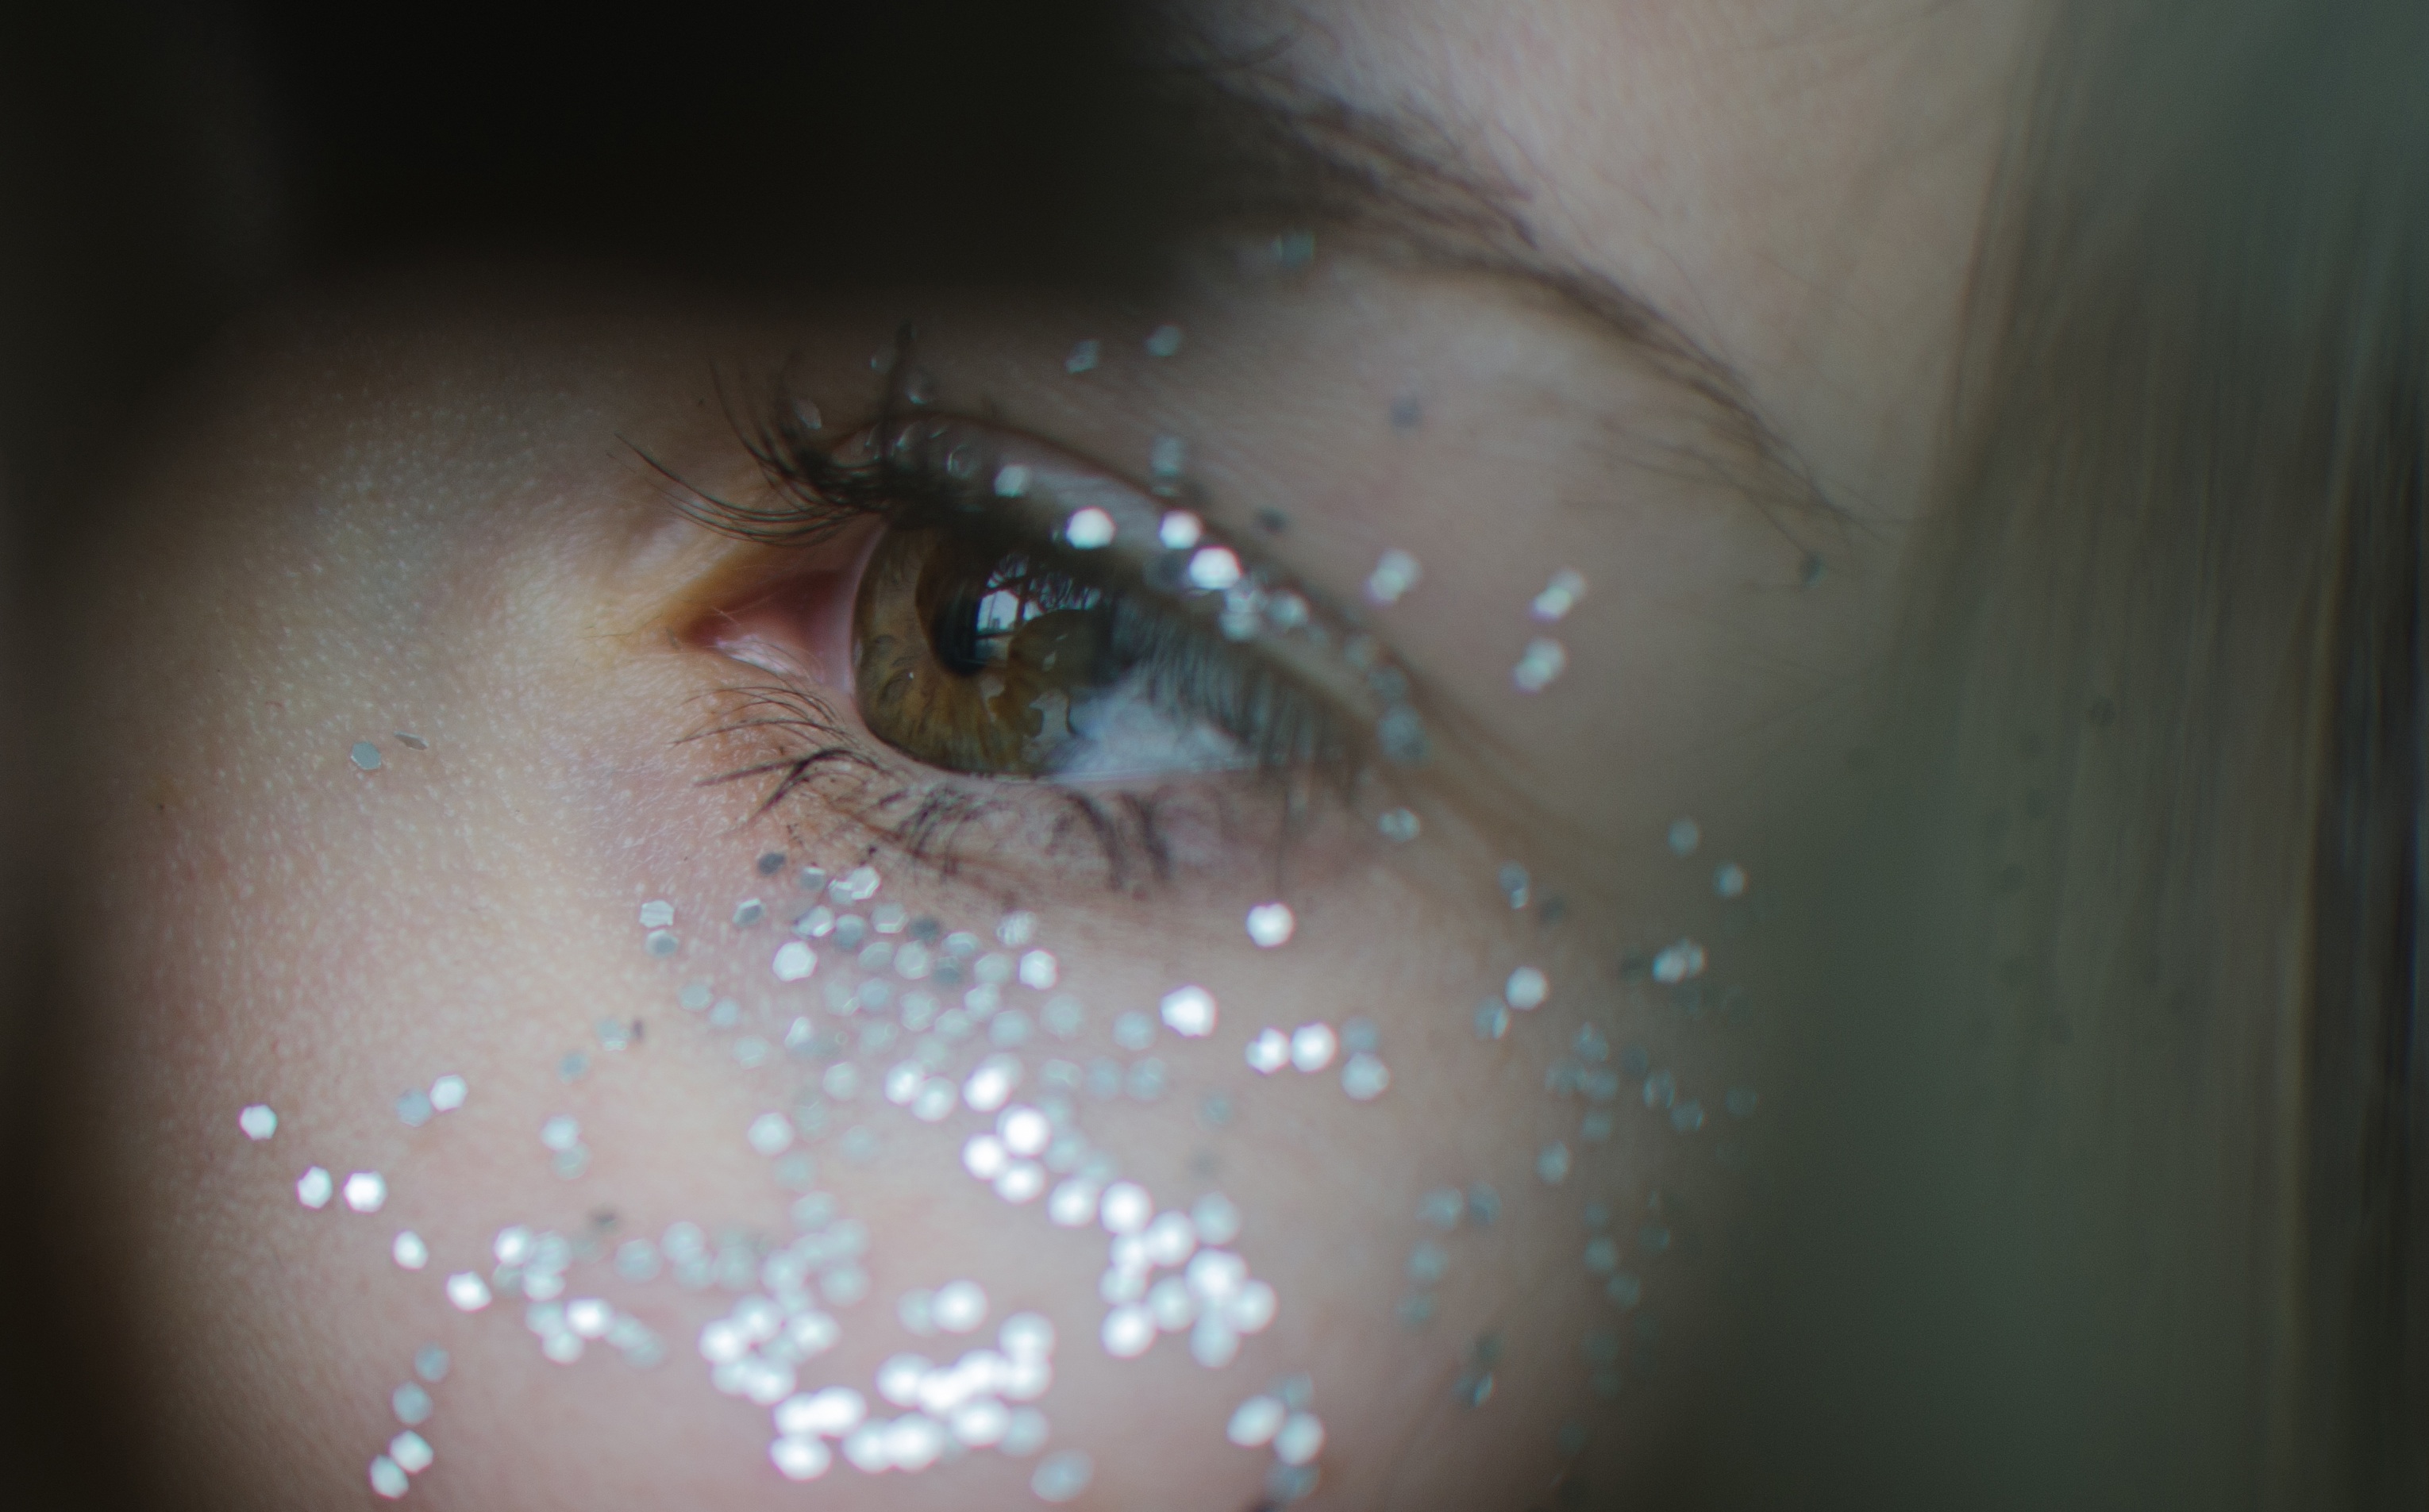
photography, color, blue, lip, glitter, eyebrow, eyelid, mouth, eyelash, close up, human body, face, nose, iris, eye, head, skin, beauty, organ, macro photography